Sky position (RA, Dec in degrees): 203.23, -3.026
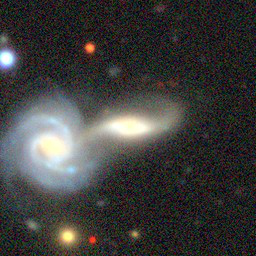
Galaxy morphology: Merging Galaxies